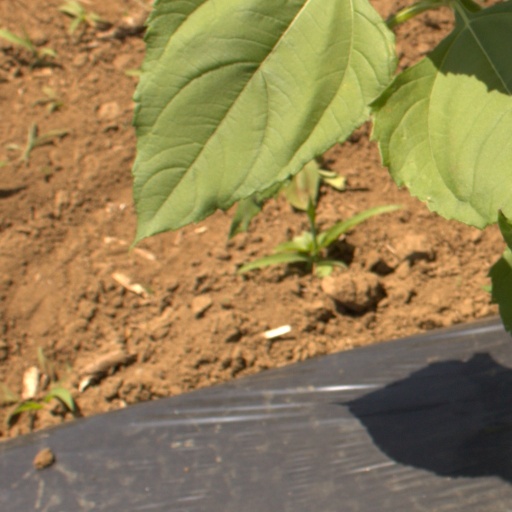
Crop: Jerusalem artichoke